Gurez

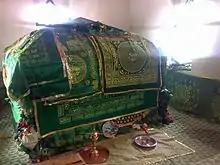
Grave of Peer Baba

The Peer Baba came from Multan (Pakistan) in 1933 and established himself in a cave at Durmat, north of Kanzalwan. He was about 35 years old, and his religion is unknown. He is said to have fasted for months without taking any food or water. On occasion, he came down to Kanzalwan and asked for food in Farsi with an Urdu accent. He never refused mutton offered by local Muslims. He was hard of hearing, spoke very little and was popularly known as "Nanga Baba". In Feb 1940, he came down from Durmat to Rajdhan during a heavy snowstorm and subsequently died. When the Dilawar Malik, one of the big landlords of Kashmir saw Peer Baba dead in a dream at the same spot, who was his devotee sent his men who tried to bring the Baba's body to Bandipur for burial, they were attacked by a large number of honeybees, and he was instead buried close to Razdaan Pass.